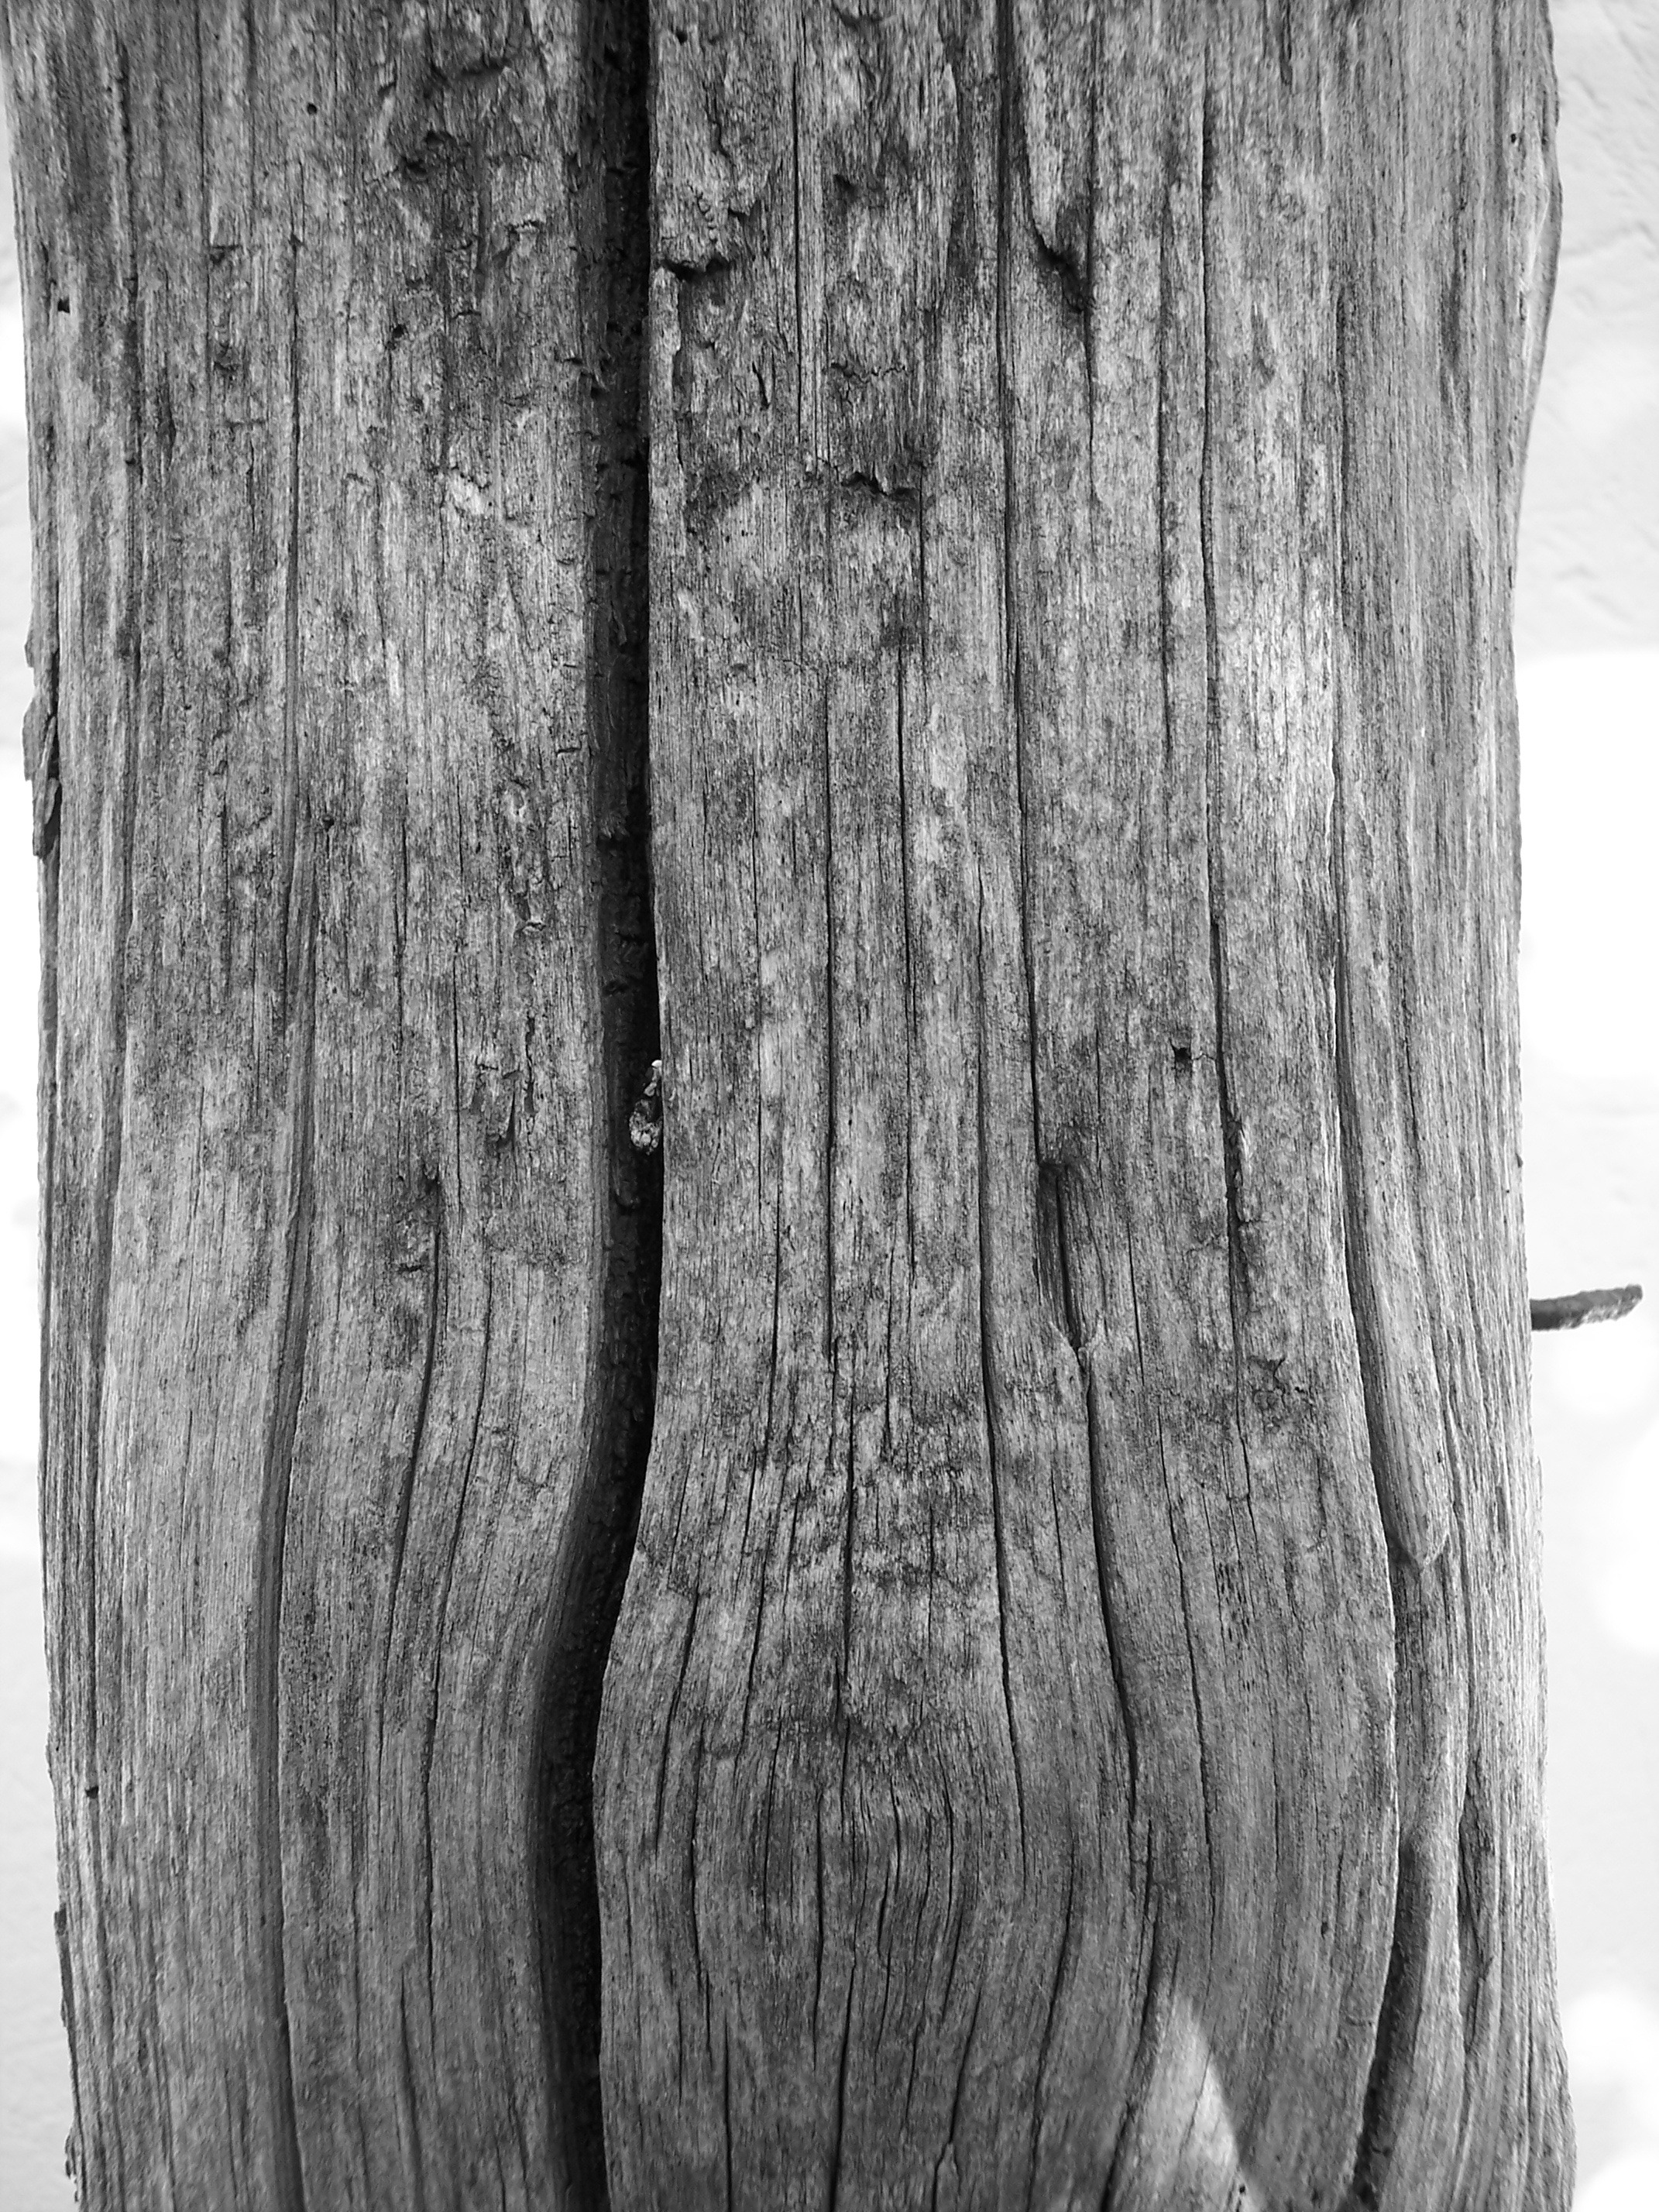
tree, branch, black and white, plant, wood, leaf, trunk, soil, monochrome, bw, drawing, tree stump, monochrome photography, plant stem, woody plant, land plant, wooden poles